Horton Court

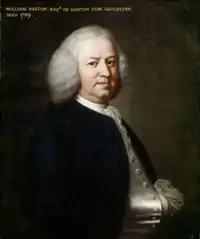
William Paston Esq. Of Horton com. Gloucester. Died 1769. Painted by Thomas Hudson (1701-1779). At Coughton Court, Warwickshire, property of the National Trust, NTPL ref no: 58001

Following the Dissolution of the Monasteries Horton became crown property in 1550, and King Edward VI (1547–1553) granted it first to his uncle Protector Somerset and then in 1550 after his fall to Sir Edward Paston, the younger son of Sir John Paston the Younger (d.1504), by Margery Brews, daughter of Sir Thomas Brews, who was knighted at the Battle of Stoke in 1487. Sir John's father John Paston (1421–1466), MP for Norfolk in 1460 and 1461, wrote the famous Paston Letters. Horton seems to be an ancestor of Sir Edward Paston (1550–1630), the second son (by Agnes Leigh, daughter of Sir John Leigh of Addington, Surrey and Stockwell) of Sir Thomas Paston, a Gentleman of the Privy Chamber, who in turn was the youngest nephew of Sir Edward Paston, the original grantee in 1550. Sir Thomas Paston's eldest brother Erasmus Paston (1502–1540) was the ancestor of Sir William Paston, 1st Baronet (c. 1610–1663), who was created a baronet in 1642, and whose son was Robert Paston, 1st Earl of Yarmouth (1631–1683). Sir Edward (d.1630), was a godson of King Edward VI. His baroque mural monument can be seen in Blofield Church, Norfolk, 4 miles east of Norwich. He built Appleton Hall, West Newton, Norfolk, where the family lived for several generations until a fire destroyed the house in 1767. They then moved to Horton Court in Gloucestershire. Appleton Hall was later rebuilt and became part of the royal Sandringham Estate, where it was used as a guest house for royal visitors. It became dilapidated during World War II and was demolished in 1984.